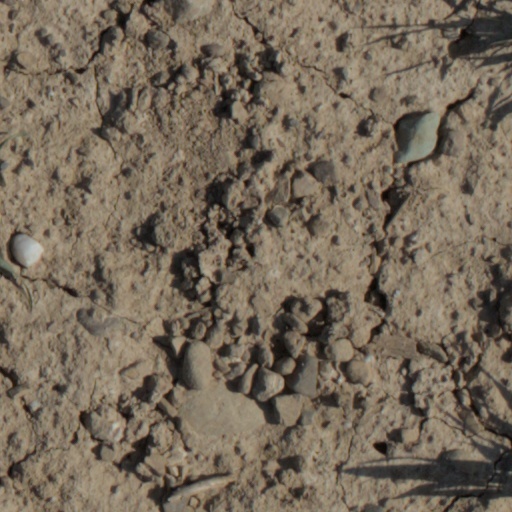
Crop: wheat